Mesa Gateway Airport

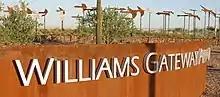
A sign at the airport's entrance, showing the former name

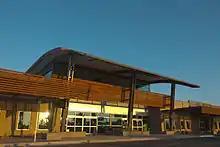
The airport's baggage-claim facility

The airport was built in 1941 as Higley Field. It was renamed Williams Field on February 24, 1942, in honor of Arizona native First Lieutenant Charles Linton Williams (1898–1927), who was killed while serving with the 19th Pursuit Squadron at Wheeler Field, Oahu, when he had to ditch his Boeing PW-9A, 26-353, in the Pacific Ocean about a mile off of Fort DeRussy. The fort was located in the Territory of Hawaii (Hawaii would become a state in 1959). In 1948, Williams Field was acquired by the US military and renamed Williams Air Base. It was a flight-training field during World War II.